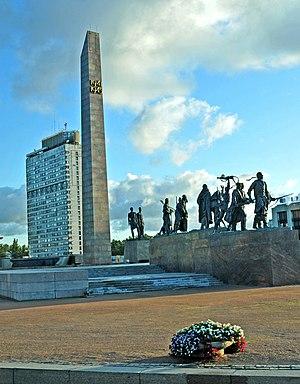
Mikhaïl Konstantinovitch Anikouchine est un sculpteur soviétique puis russe. Ses œuvres les plus connues sont à Saint-Pétersbourg : un monument dédié à Alexandre Pouchkine à la station Pouchkinskaïa du métro de Saint-Pétersbourg, un autre monument dédié à Pouchkine sur la Place des Arts de Saint-Pétersbourg et un monument dédié à Vladimir Lénine sur place de Moscou.